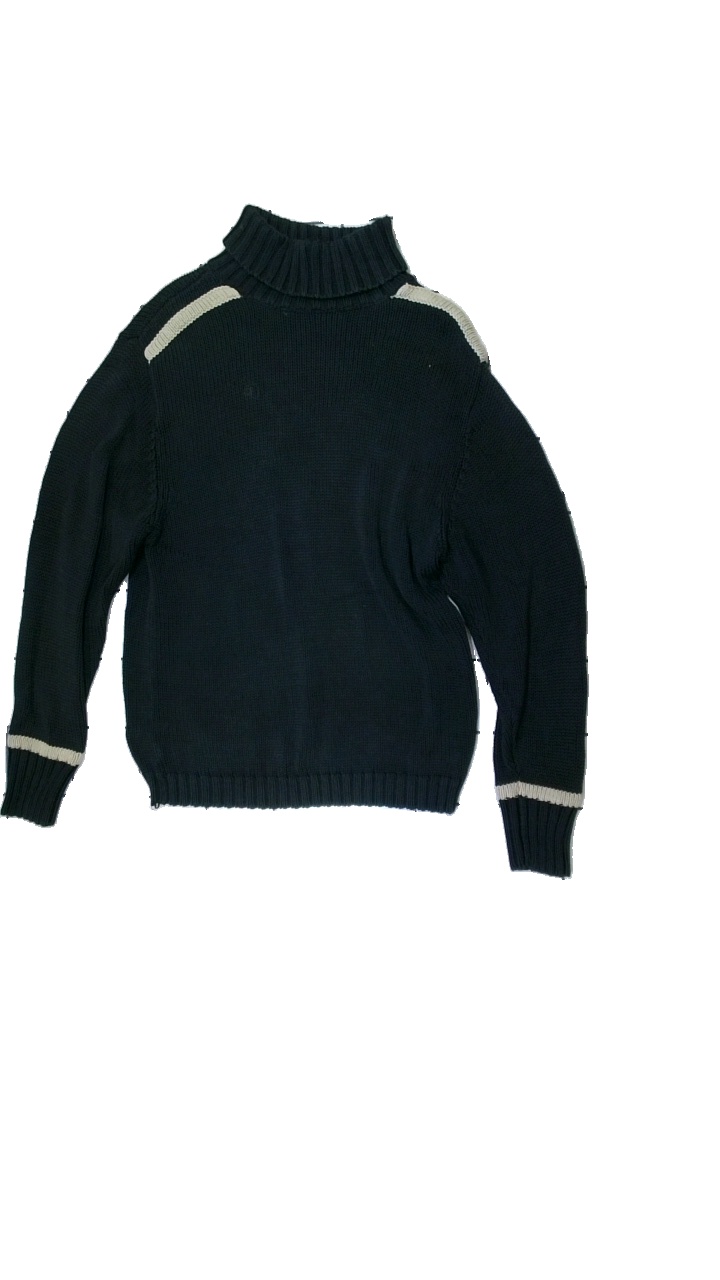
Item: Sweater (Ladies)
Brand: Batistini (dressman)
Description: Knitted sweater with poloneck and beige details
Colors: Black, Beige
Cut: Regular
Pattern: Other
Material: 100% Cotton
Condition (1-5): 3
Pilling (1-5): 3
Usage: Reuse
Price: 100-150